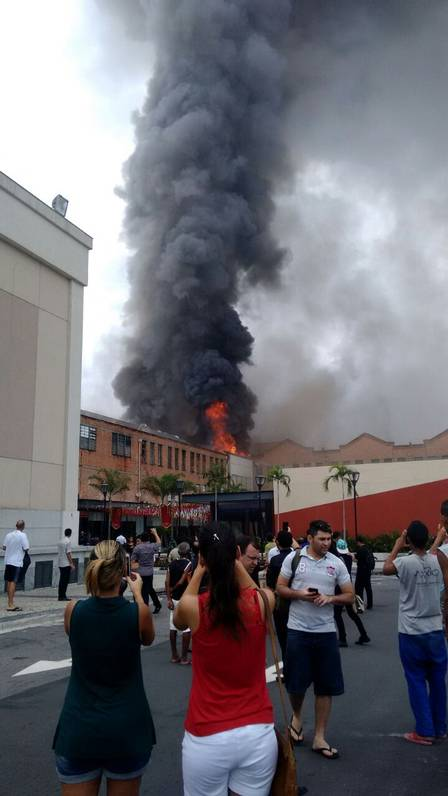
Fire: yes
Smoke: yes